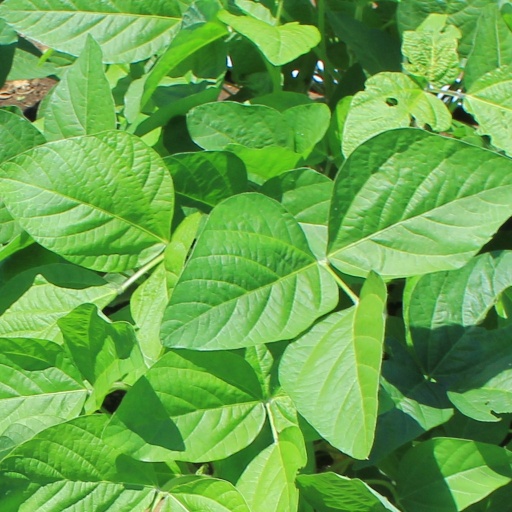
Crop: soybean